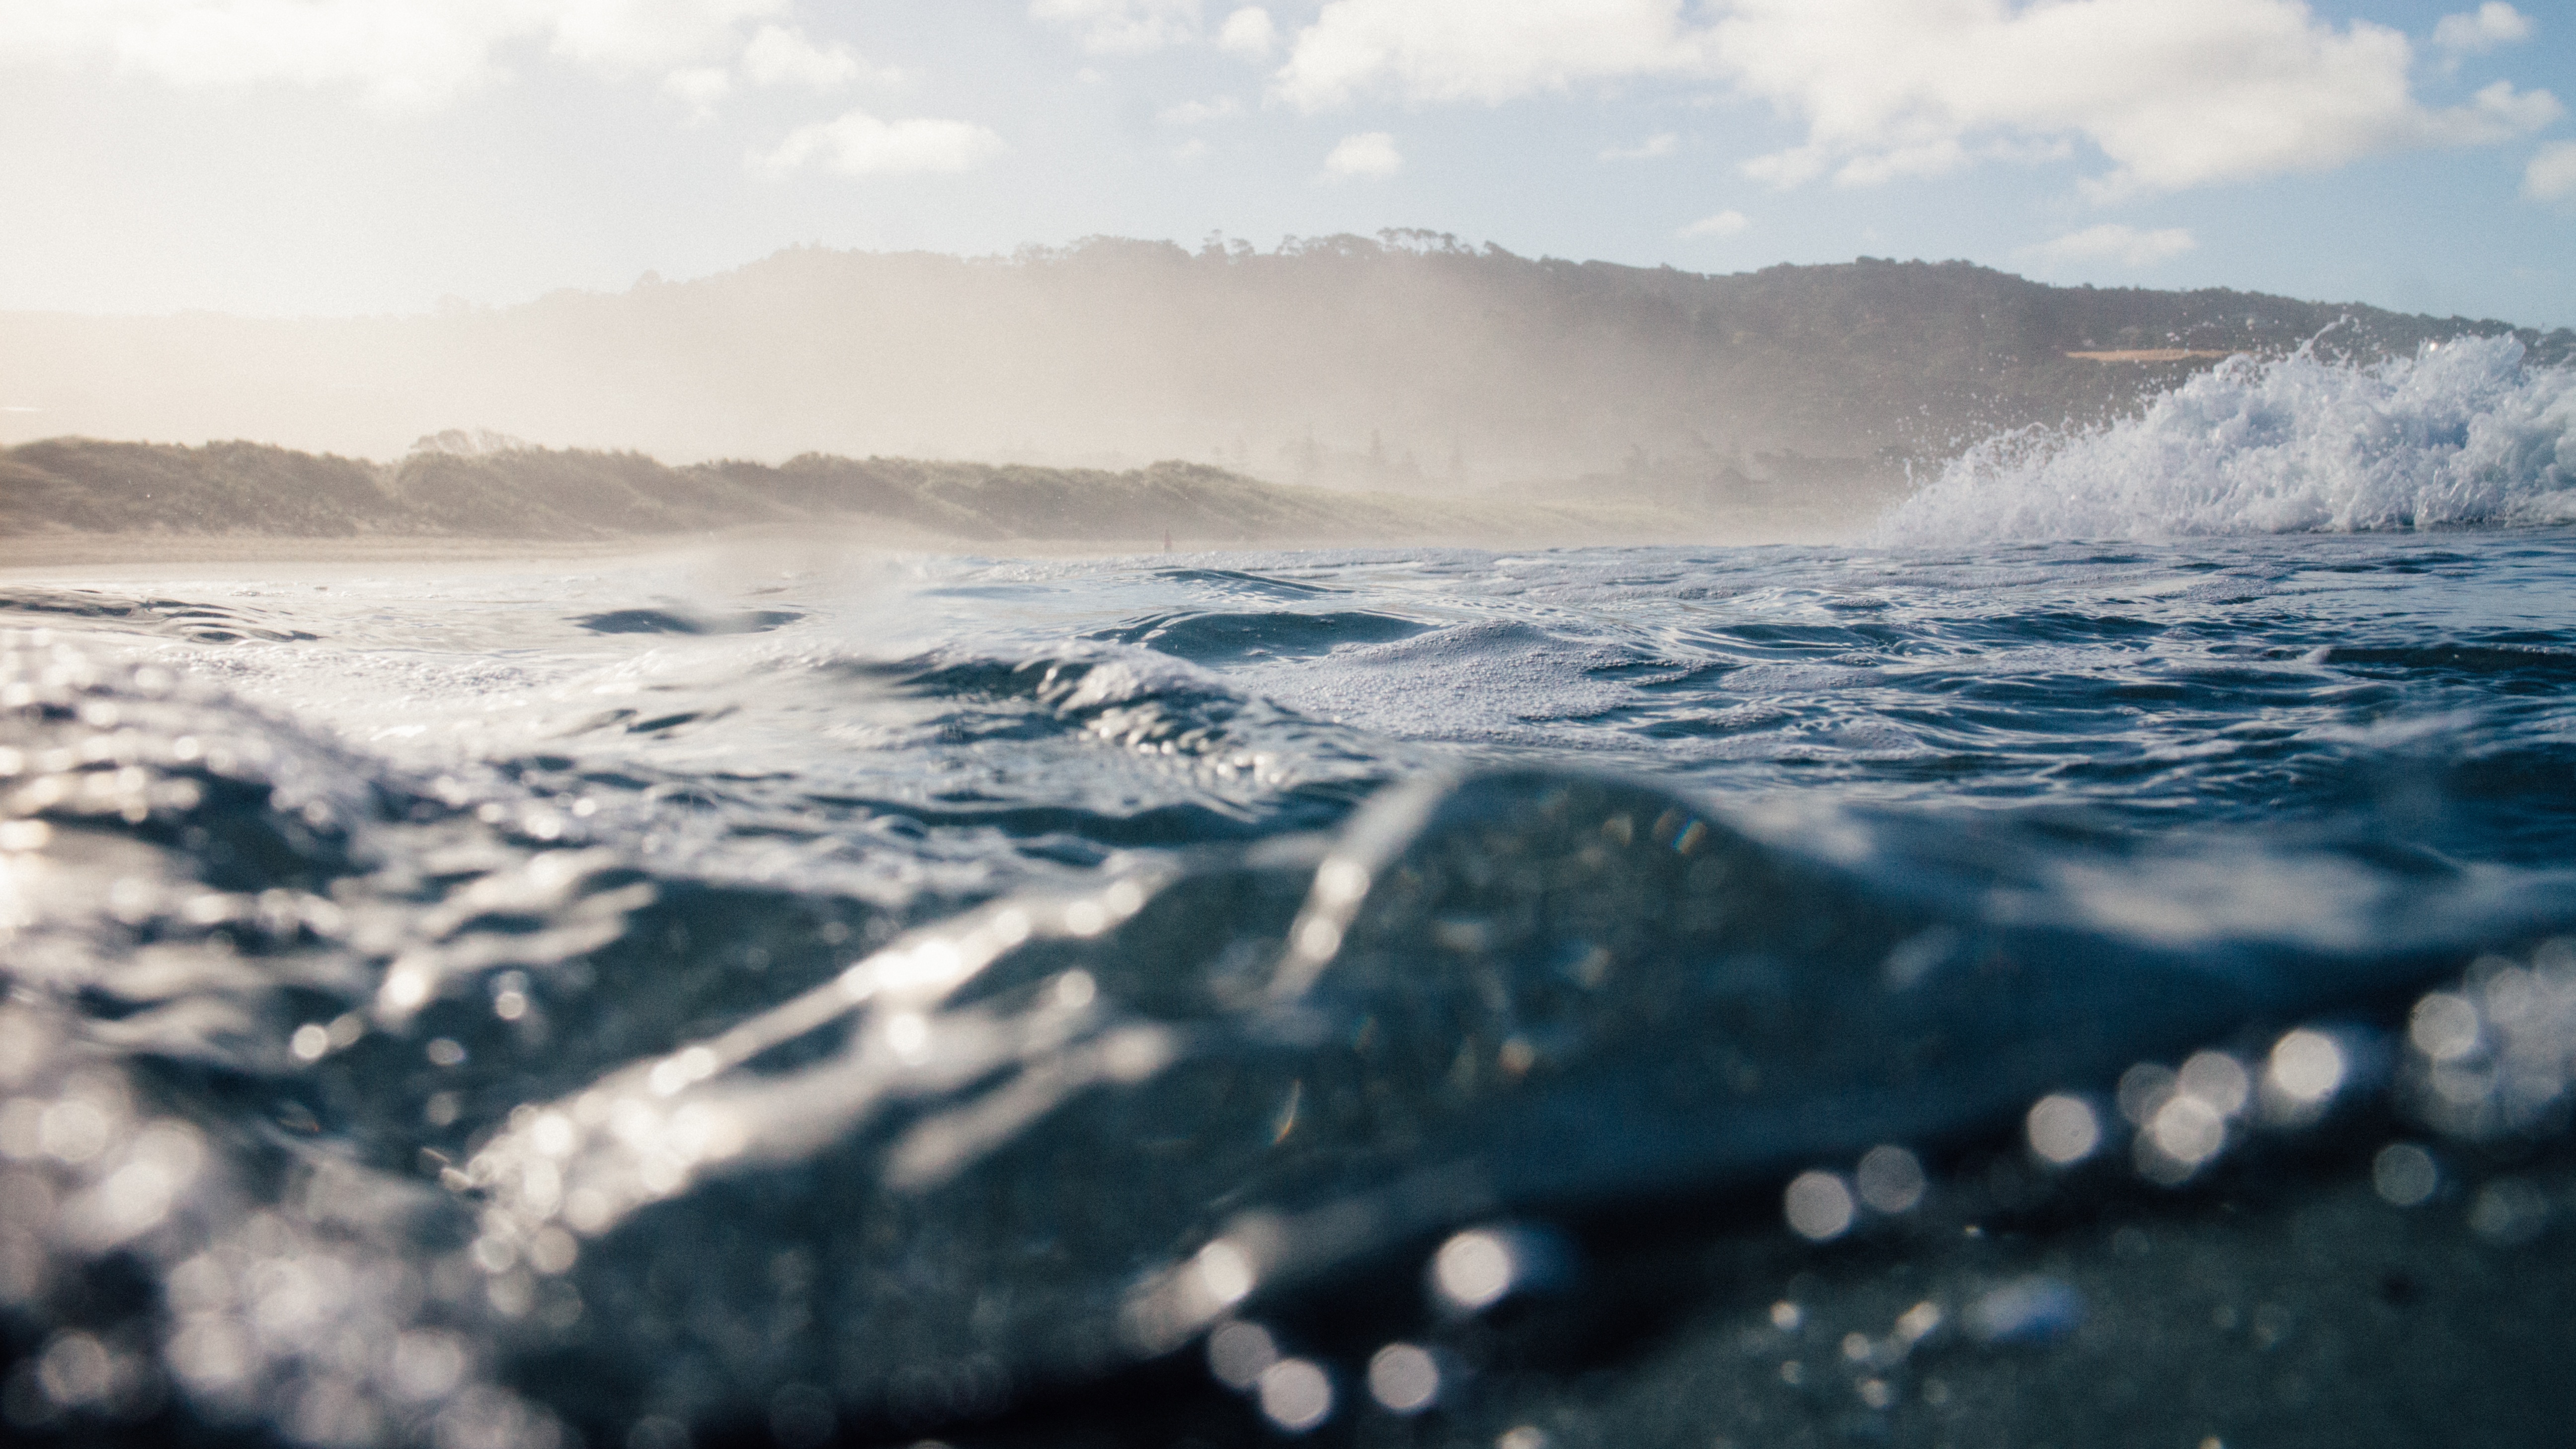
beach, sea, coast, water, nature, sand, rock, ocean, horizon, cloud, sunlight, shore, wave, reflection, weather, body of water, wind wave